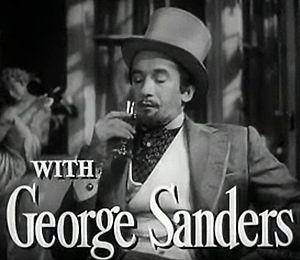
Le Portrait de Dorian Gray est un drame fantastique américain écrit et réalisé par Albert Lewin, sorti en 1945. Ce film est l'adaptation du roman Le Portrait de Dorian Gray d'Oscar Wilde.